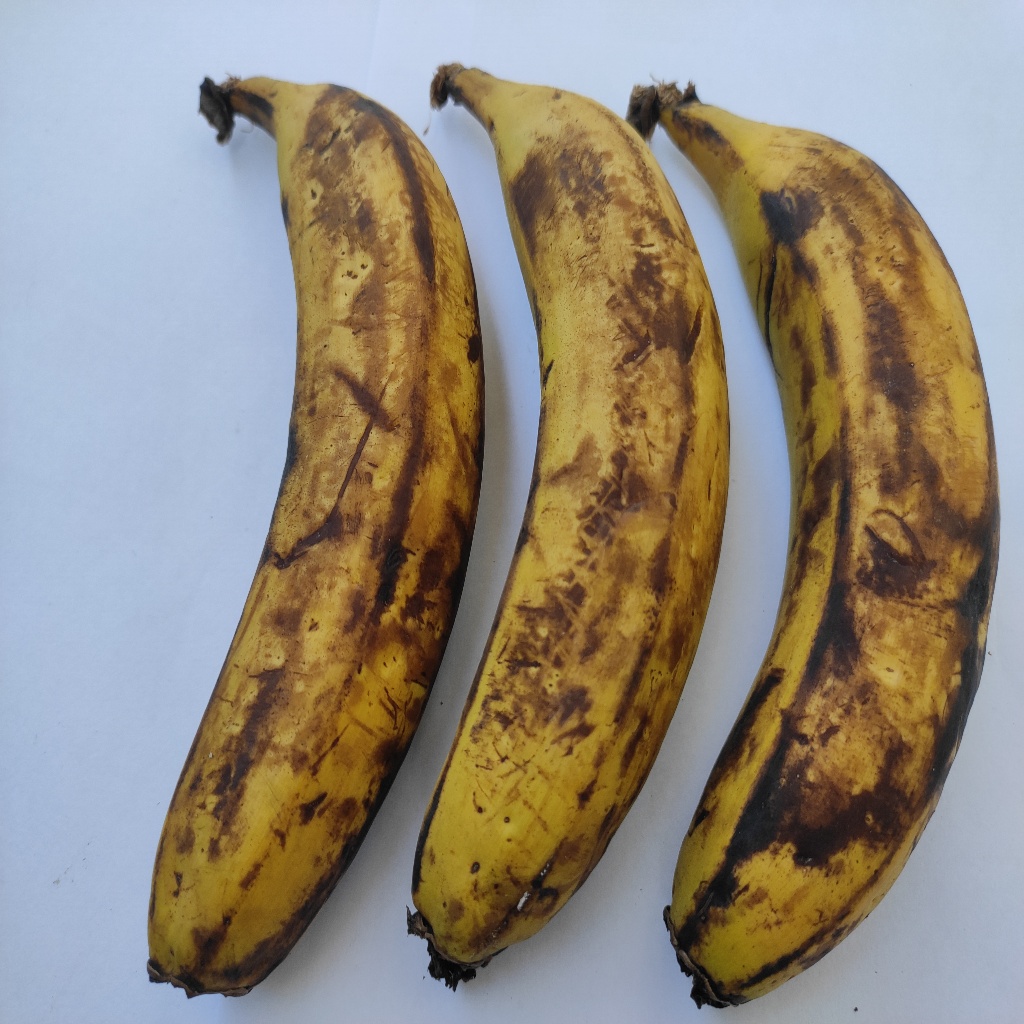
Crop: banana
Quality class: Defect